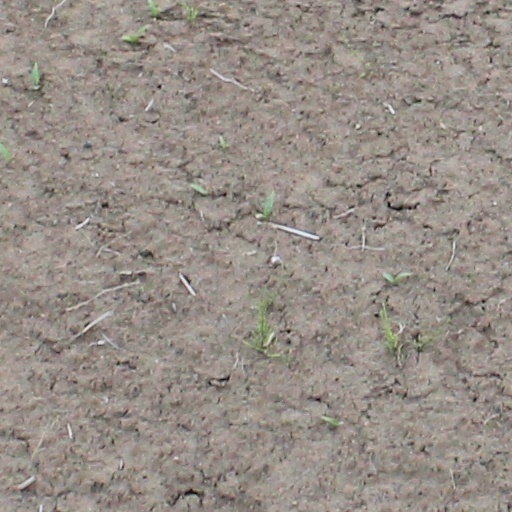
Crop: wheat